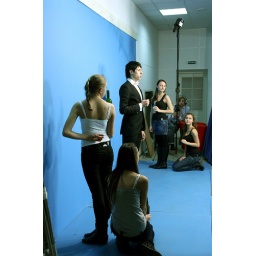
Around the corner: Modestas didn't get tired of holding the mic, because of four nice girls standing in the fornt of him :)